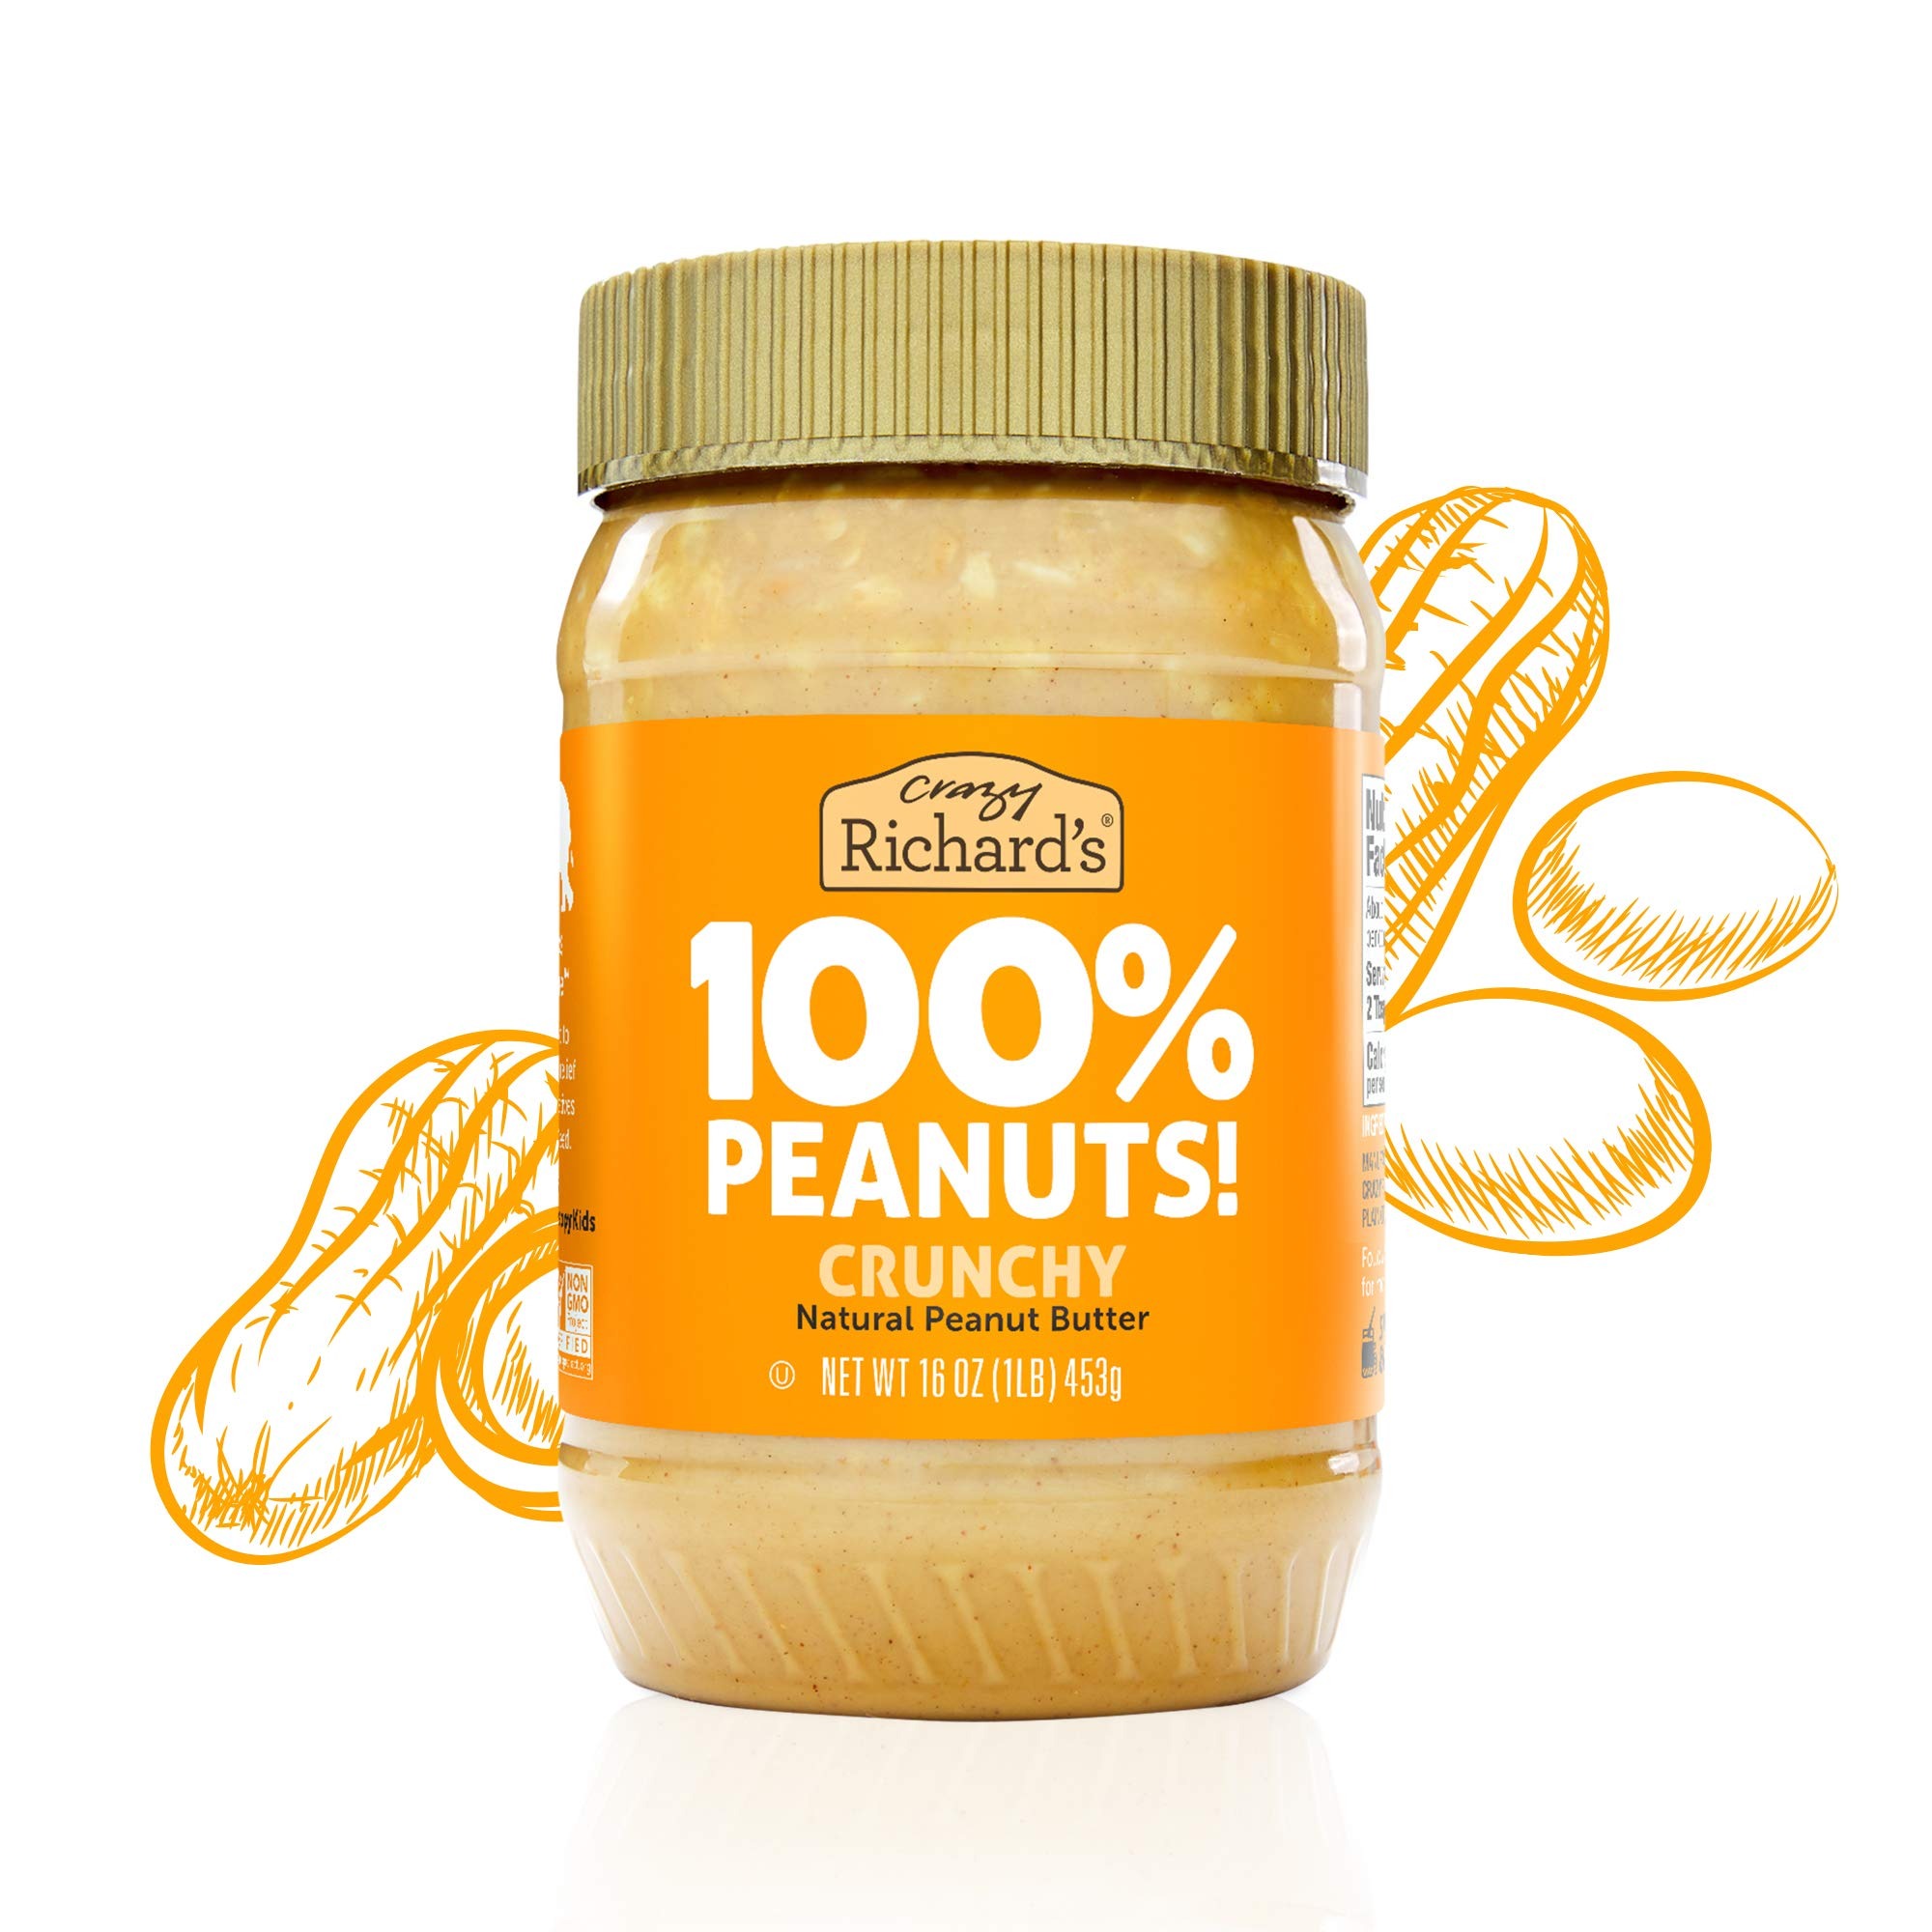
Item Name: Crazy Richard Peanut Butter, Crunchy, 16 oz
Bullet Point 1: Crazy Richard's 100% Natural Chunky Peanut Butter 16 ounces
Bullet Point 2: 0 grams trans fat
Bullet Point 3: Shatterproof plastic jar
Value: 16.0
Unit: Ounce

Price: 3.54